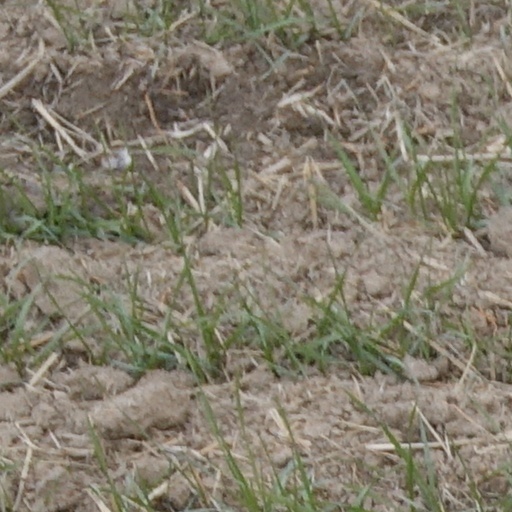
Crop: wheat